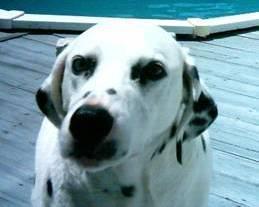
dog